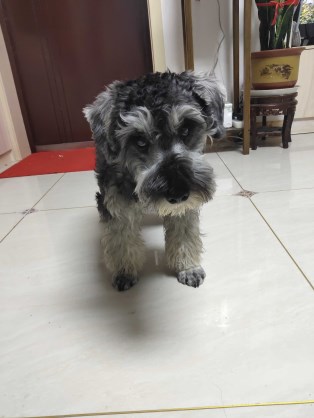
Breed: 2342-n000102-miniature_schnauzer